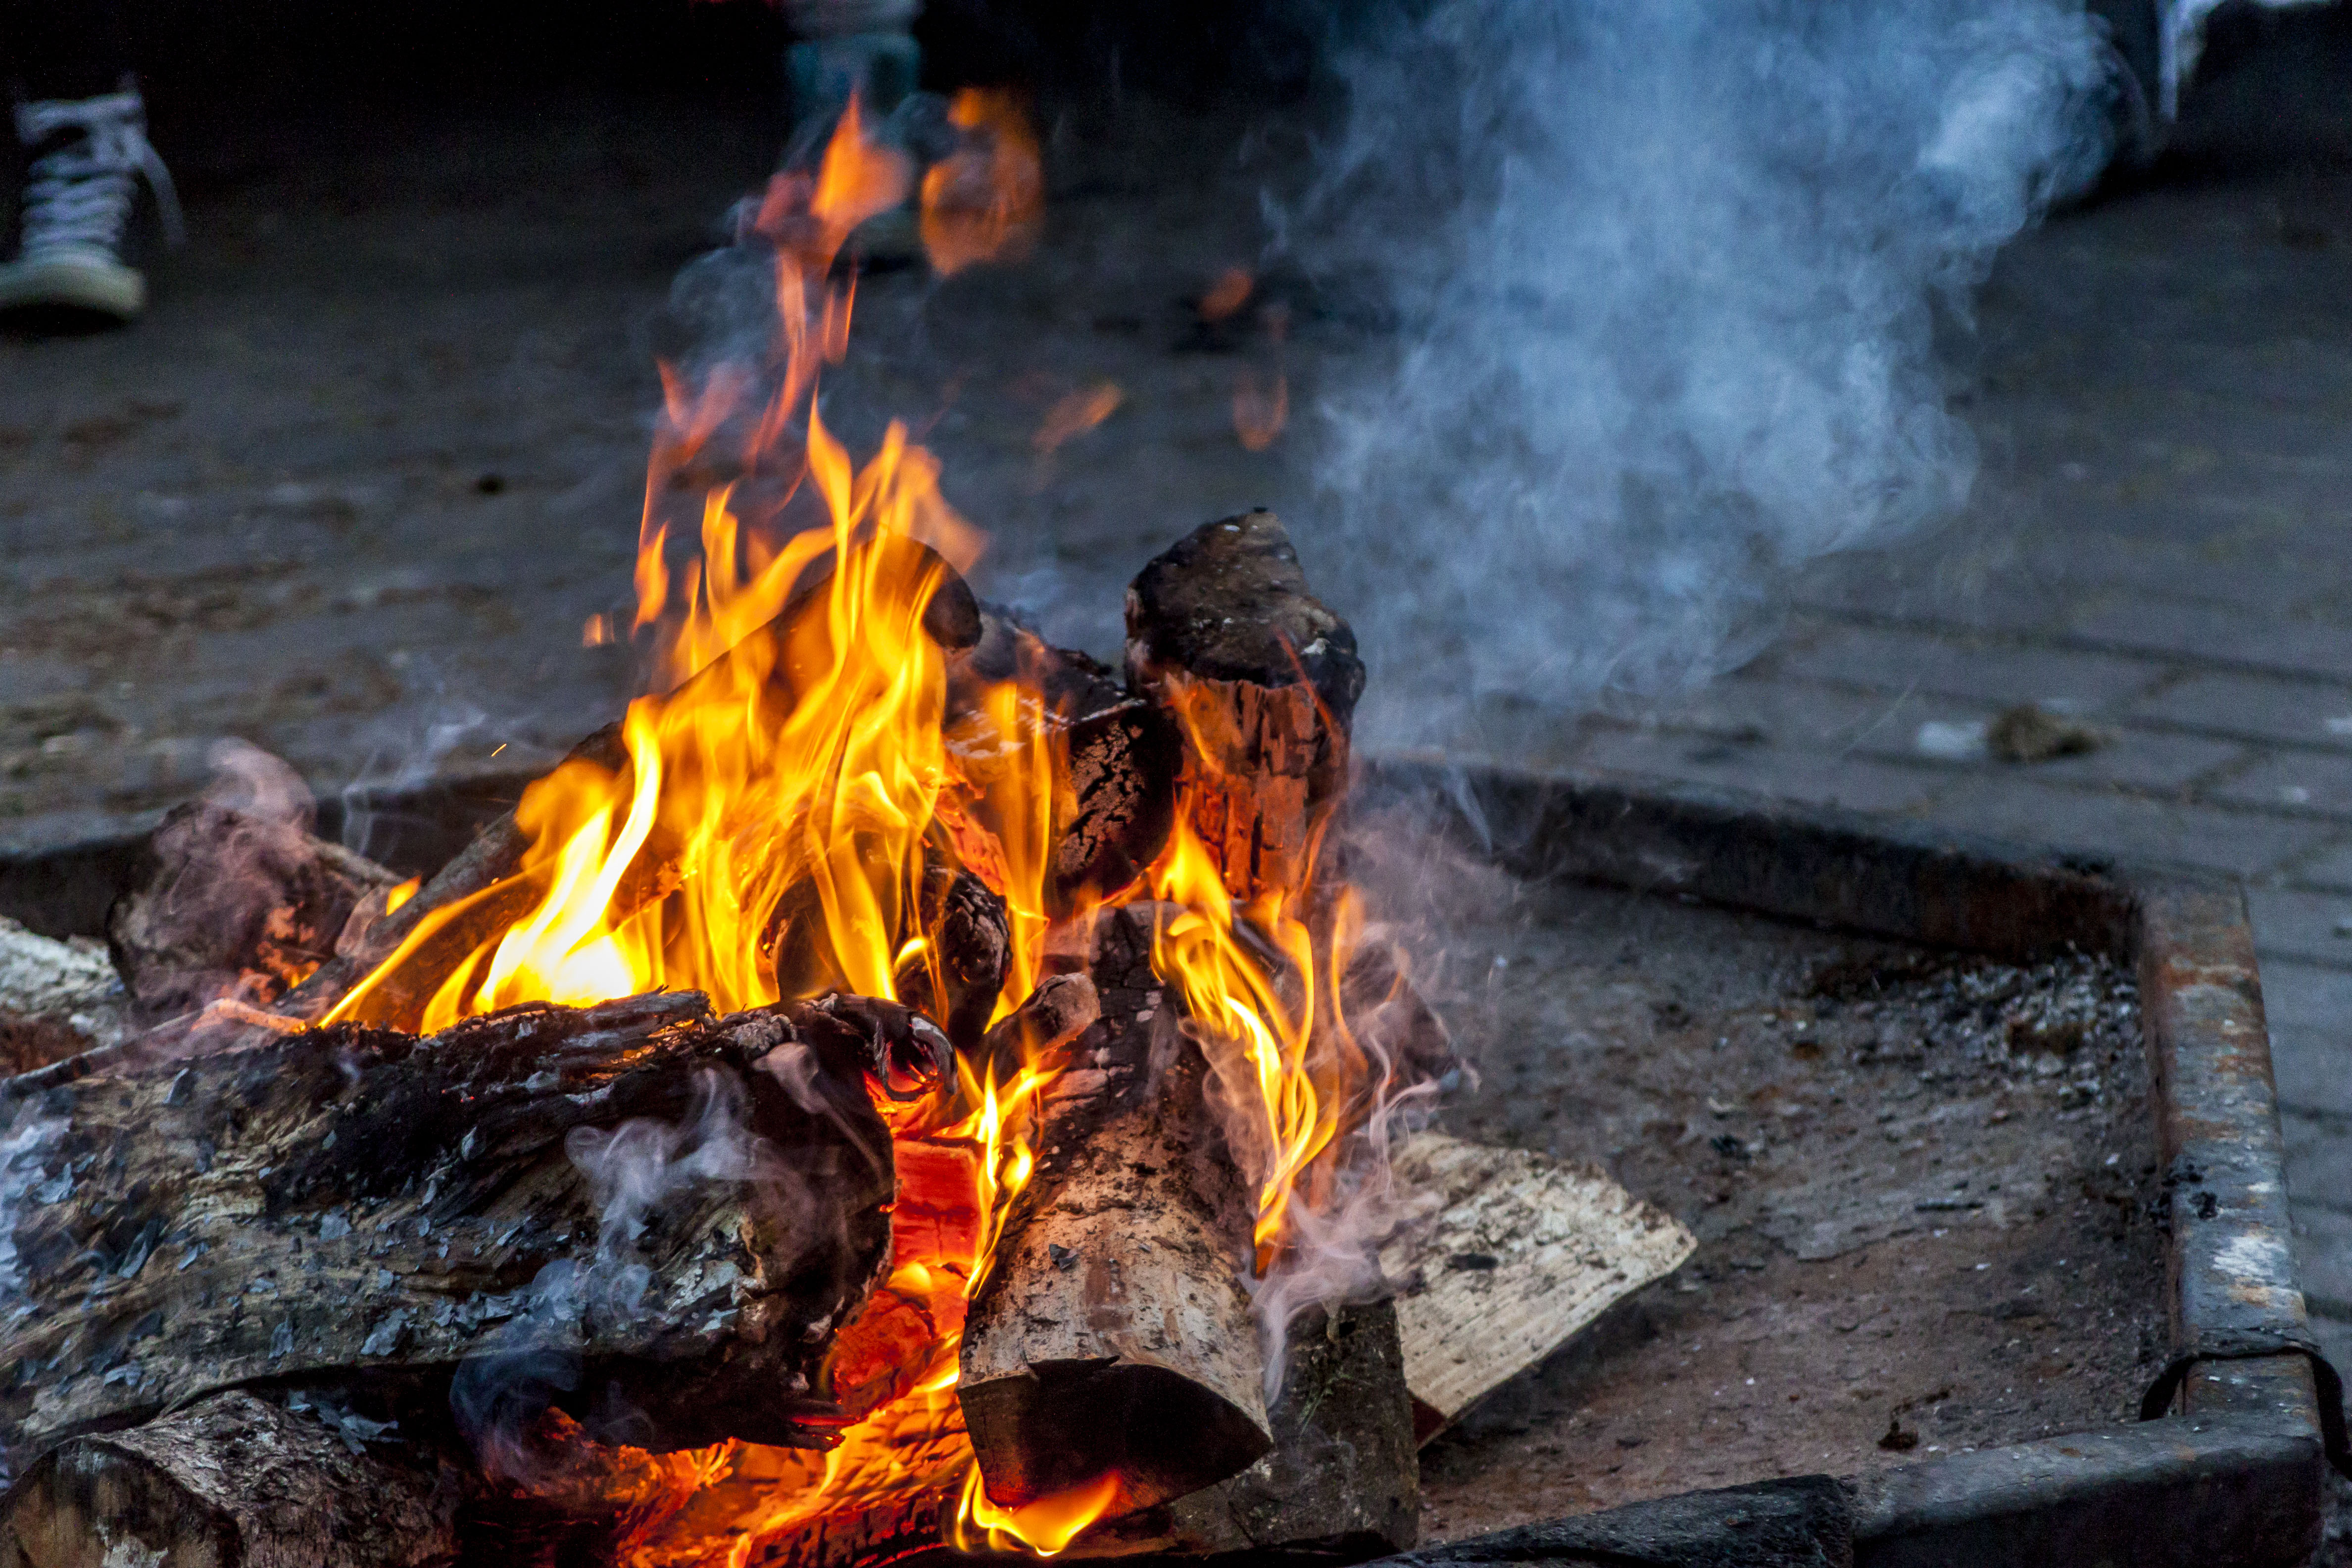
warm, fire, campfire, bonfire, outdoors, hot, flames, geological phenomenon